Frank Russell, 2nd Earl Russell

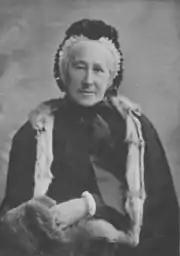
Frank Russell's paternal grandmother, Lady Russell, in 1884

In December 1873, the family journeyed to Italy; during the return the following May, Frank came down with diphtheria. He was nursed by his mother, and recovered, but in June both she and Rachel fell ill with the disease. The viscountess died on 28 June and her daughter five days later, dealing the viscount a blow from which he never really recovered. He died on 9 January 1876 from pneumonia. The viscount's will nominated T. J. Sanderson, a friend from his university days, and Spalding as co-guardians of Frank and Bertrand. The earl and his wife, Lady Russell, might have accepted Sanderson, even though he was (like Spalding) an atheist, but Spalding was of a lower social class and was not acceptable, especially once they had the opportunity to read the Amberleys' surviving papers and learnt the nature of his relationship with the viscountess. Lord and Lady Russell brought suit in the Court of Chancery, and Sanderson and Spalding chose not to fight the suit. Frank and Bertrand were placed in the custody of their paternal grandparents, with two of the Russells' adult children, Rollo and Agatha, also co-guardians.